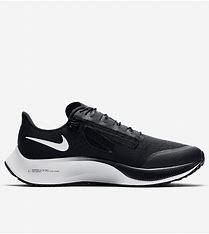
Brand: Nike
Model: Air Zoom Pegasus 37 Flyease